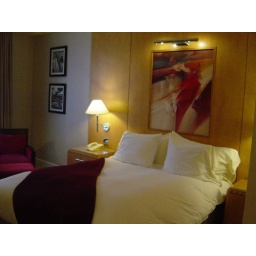
Sofitel Hotel, midtown. If you're ever in need - unlimited free green apples in the lobby.